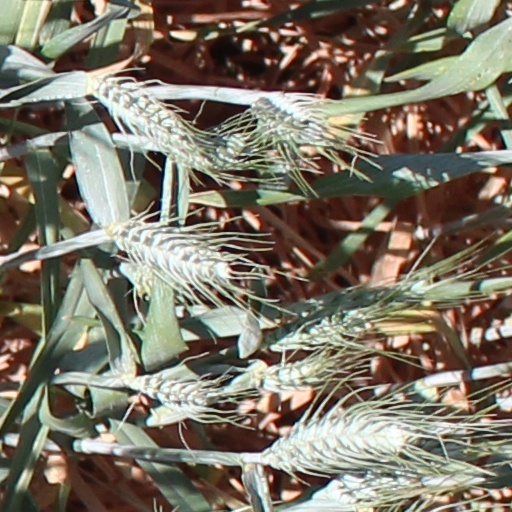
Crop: wheat